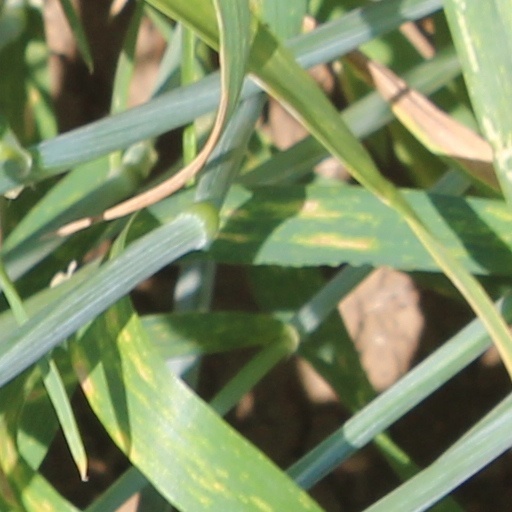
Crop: wheat